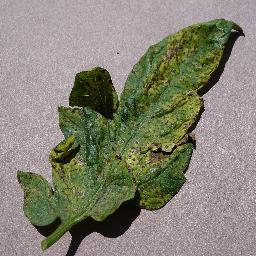
Label: Tomato___Septoria_leaf_spot